Roketsan Cirit

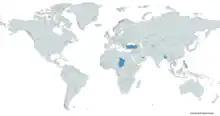
Map with Roketsan Cirit users in blue

Initial work on the Cirit design began in 2004 and it was first shown in public during IDEF 2007.